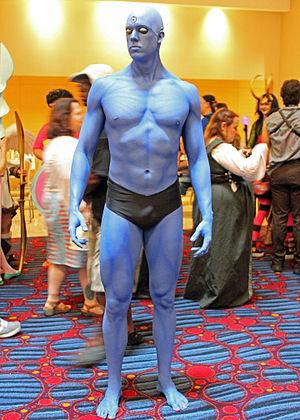
Le Dʳ Manhattan est un des personnages du comic Watchmen d'Alan Moore. C'est également le nom du deuxième recueil de la série en France, contenant les épisodes 3 et 4 de l'édition originale.